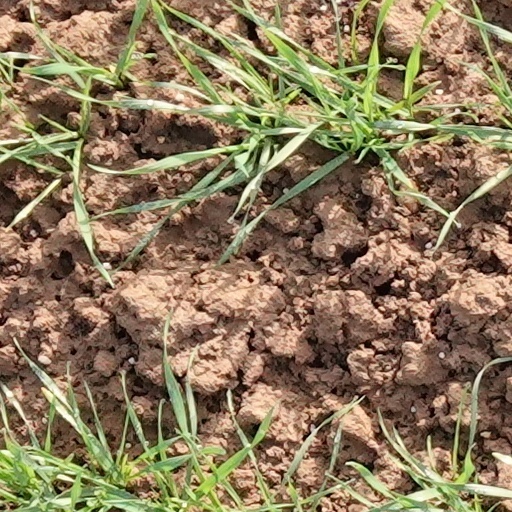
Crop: wheat